Sara Duterte

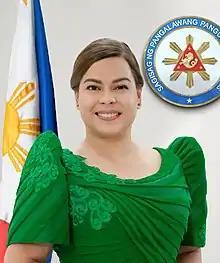
Official portrait, 2022

Sara Zimmerman Duterte-Carpio (born May 31, 1978), commonly known as Inday Sara, is a Filipino lawyer and politician who is the 15th and current vice president of the Philippines. She is the third female vice president (after Gloria Macapagal Arroyo and Leni Robredo), and the third vice president to come from Mindanao, and the youngest vice president in Philippine history. A daughter of the 16th president Rodrigo Duterte, she previously served as the mayor of Davao City from 2016 to 2022, and from 2010 to 2013. She was also Davao City's vice mayor from 2007 to 2010.